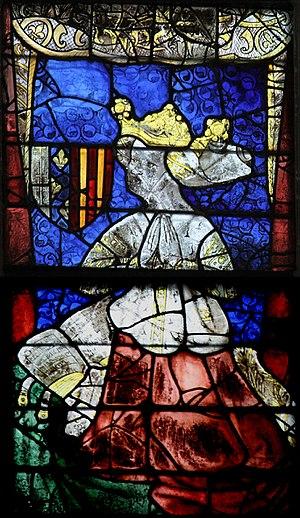
Yolande d'Aragon représentée dans un vitrail du bras nord du transept de la cathédrale Saint-Julien du Mans.
Charles VII, dit « le Victorieux » ou « le Bien Servi », né à l'hôtel Saint-Pol à Paris le 22 février 1403 et mort au château de Mehun-sur-Yèvre, résidence royale située à Mehun-sur-Yèvre, entre Bourges et Vierzon, le 22 juillet 1461, est roi de France de 1422 à 1461. Il est le cinquième roi de la branche dite de Valois de la dynastie capétienne.
Yolande d’Aragon, duchesse d'Anjou, fille de Jean Iᵉʳ, roi d'Aragon et de Yolande de Bar, fut duchesse d'Anjou, comtesse du Maine et de Provence, reine de Naples et de Jérusalem titulaire et dame de Guise.
Gilles de Montmorency-Laval, plus connu sous le nom de Gilles de Rais en référence à son titre de baron de Retz, né au château de Champtocé-sur-Loire à une date inconnue, mort le 26 octobre 1440 à Nantes, est un chevalier et seigneur de Bretagne, d'Anjou, du Poitou, du Maine et d'Angoumois.